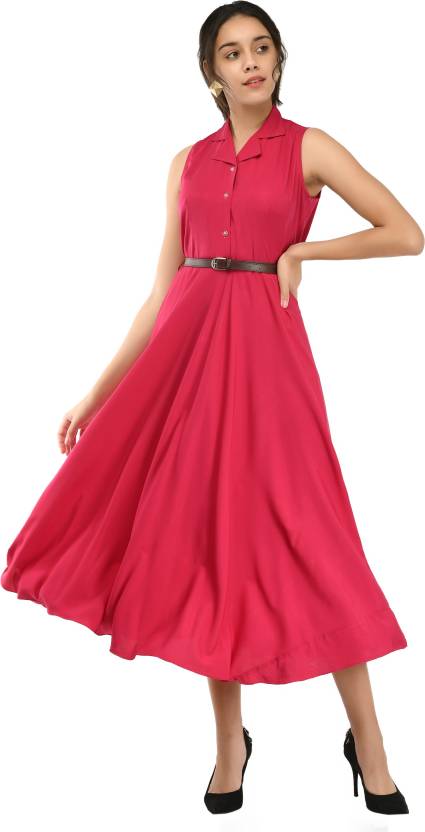
Product: Women Fit and Flare Pink Dress With Mask
Price: ₹379
Colors: Pink
Pattern: Solid
Other details: Flared dress with belt